Uluberia

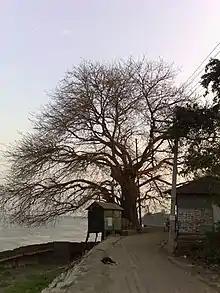
West Bank of Hooghly River in Uluberia

The Uluberia Municipality was formed in 22 September 1982 with an area of 33.72sqkm and 28 wards, now it has expanded to 34.10sqkm and 32 wards.